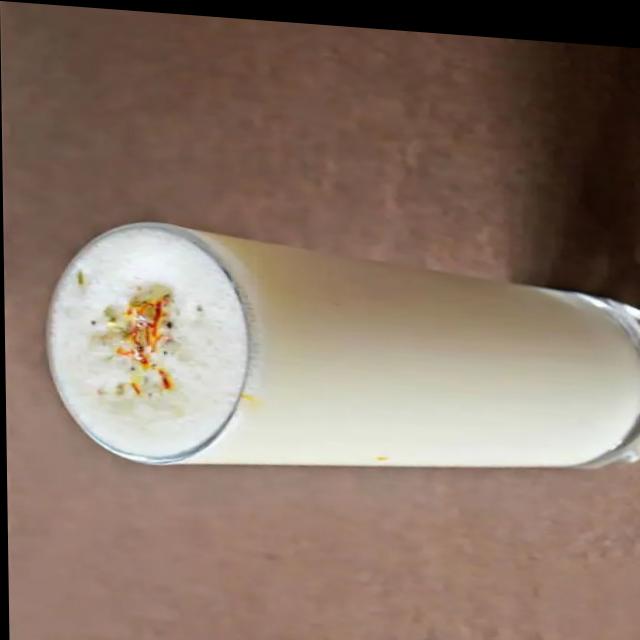
Dish: lassi